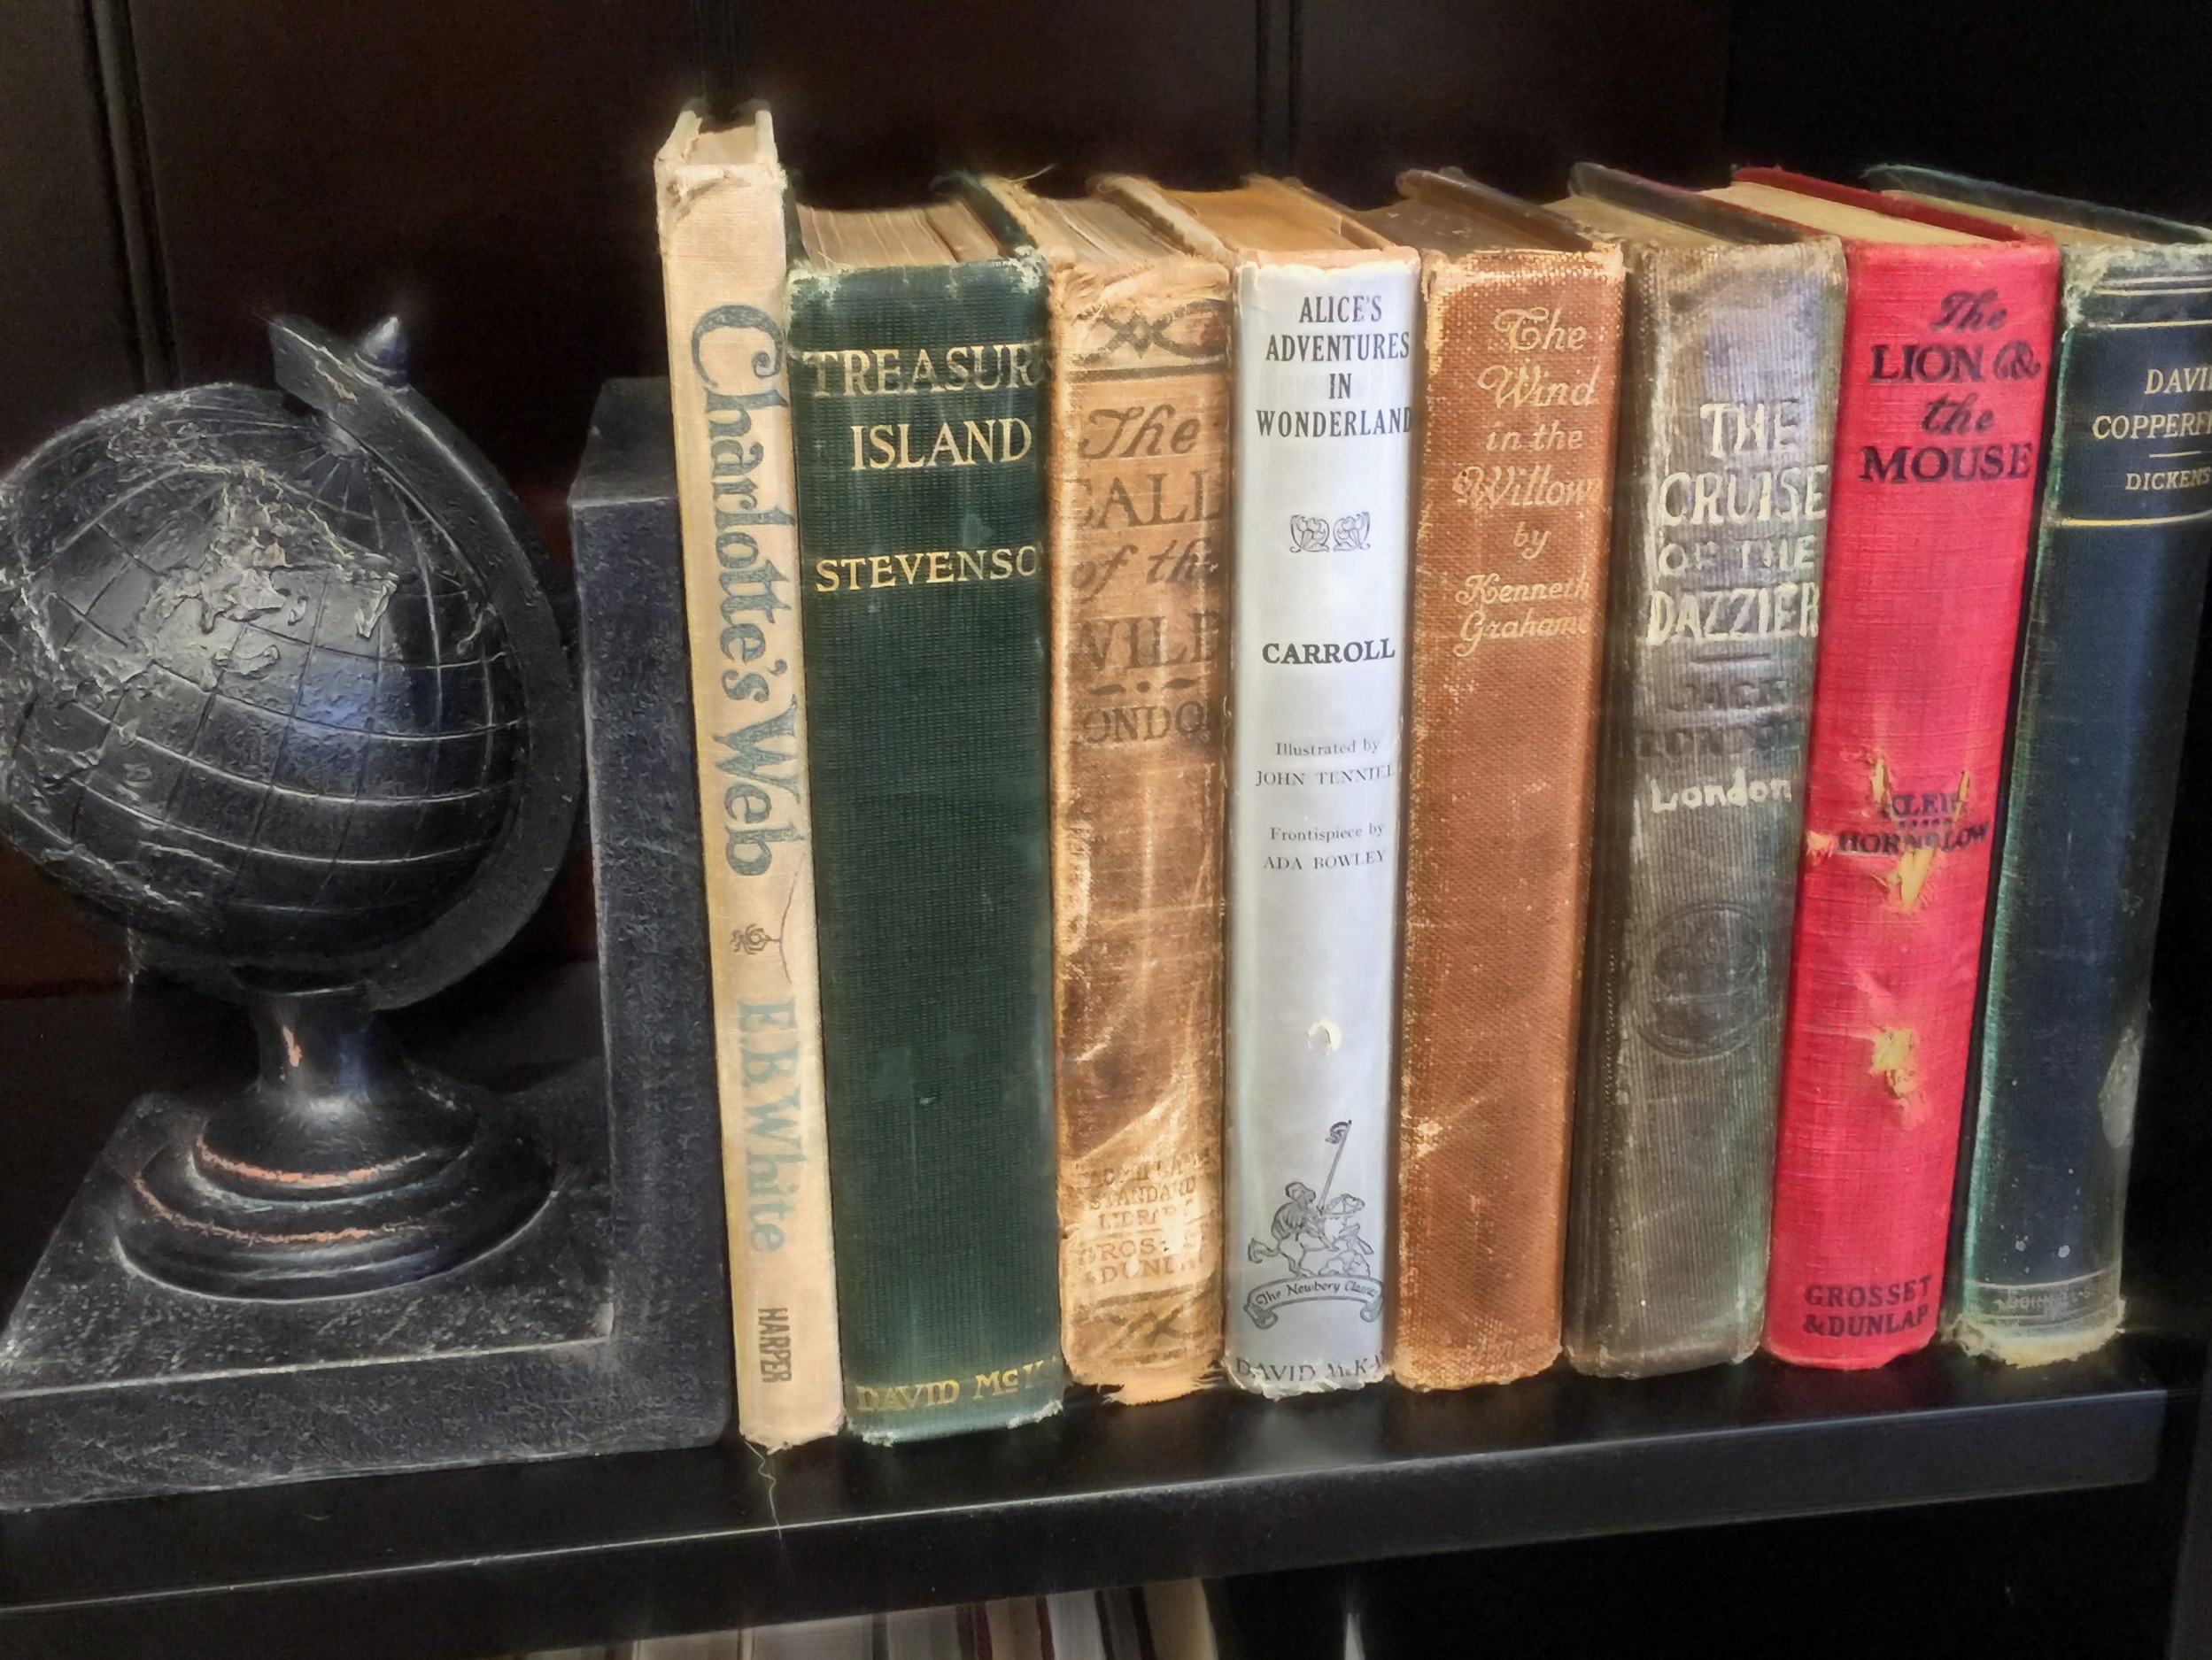
book, vintage, old, shelf, old book, literature, library, books, tattered